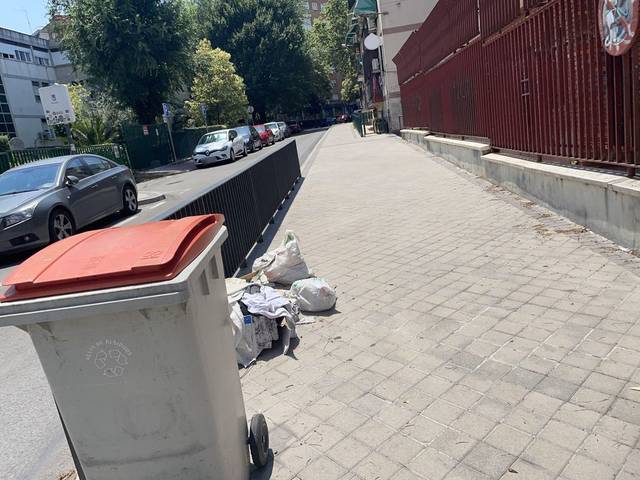
Region: Spain
Coordinates: 40.394, -3.762